Minye Thihathu II of Toungoo

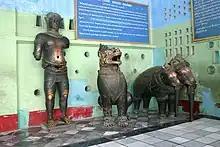
Surviving Khmer bronze statue of the 30 statues taken from Ayutthaya in 1564, taken to Mrauk-U in 1600 by the Arakanese, and to Amarapura in 1785 by Thado Minsaw.

Nanda was in a free fall. Over the next year, his power further deteriorated in the two remaining regions he still ruled: the Pegu province and the Irrawaddy delta. Most able bodied men had fled elsewhere. Minye Thihathu eyed Pegu for the city's enormous riches as well as access to maritime trade of Lower Burma. He entered into an alliance with King Raza II of Arakan. The allies agreed to a joint attack on whatever remained of the empire, and share the spoils. He chose Arakan, the farthest kingdom, figuring that after getting their share of the loot, the Arakanese would return home and not be a rival for Lower Burma.